Widzew Łódź

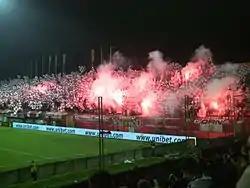
Ultras of Widzew during a derby match against ŁKS Łódź in the 2007–08 Ekstraklasa

Local businessmen Marcin Ferdzyn and Grzegorz Waranecki decided to take on amateur status as a new association called "Stowarzyszenie Reaktywacja Tradycji Sportowych Widzew Łódź (Association of the Reactivation of the Sports Traditions of Widzew Łódź)", which continues the tradition of the old RTS Widzew Łódź. The new association was registered in a Polish court on 2 July 2015, and within a few weeks of summer 2015, they managed to hire a new coach Witold Obarek and gather a new roster, which started the 2015–16 season in the fifth tier of Polish football. In their first season in IV liga, Widzew won promotion. In the 2016–17 season, Widzew achieved third place in III liga, behind Drwęca Nowe Miasto Lubawskie and ŁKS Łódź, but next season yielded promotion to II liga. In the 2018–19 season, they finished in fifth place with 55 points. In the 2021–22 season, Widzew finished 2nd, one point ahead of Arka Gdynia, and returned to Ekstraklasa for the first time since the 2013–14 season.